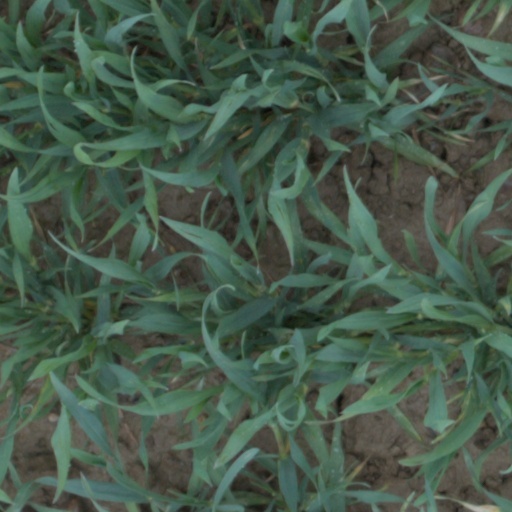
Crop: wheat